San Benedicto Island

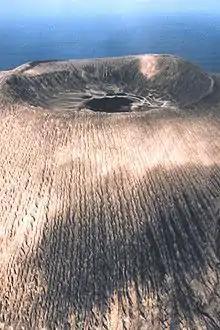
Bárcena crater

Bárcena's only historic eruption began around 8:30 AM on August 1, 1952, from the El Boquerón vent. In a severe Vulcanian eruption of magnitude 3 on the Volcanic Explosivity Index scale, pyroclastic flows rolled over the island. Soon the entire island was covered in ash and pumice up to 3 m (10 ft) high. Ejecta filled the valley between Herrera crater and Montículo Cinerítico, and by August 14 had formed a cone some 300 m (over 1000 ft) high. After some months with little activity, a second series of eruptions began on November 1, 1952. On December 8, the magma broke through the cone's southeastern base and started to flow into the sea. This continued to about February 24, 1953. By March 9, 1953, most activity had subsided, except fumaroles in the crater and at the rift in its base; the lava was hard but still retained much heat. By late 1953, the volcano was dormant again.